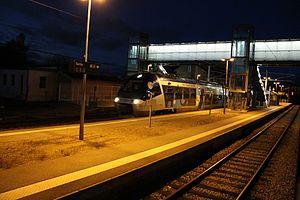
La gare d'Abancourt en novembre 2013.
La gare d'Abancourt est une gare ferroviaire française de la ligne d'Épinay - Villetaneuse au Tréport - Mers et de la ligne de Saint-Roch à Darnétal-Bifurcation, située sur le territoire de la commune d'Abancourt, dans le département de l'Oise, en région Hauts-de-France.